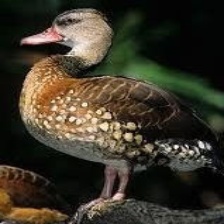
Species: SPOTTED WHISTLING DUCK
Scientific name: DENDROCYGNA GUTTATA
ImageNet parent category: drake